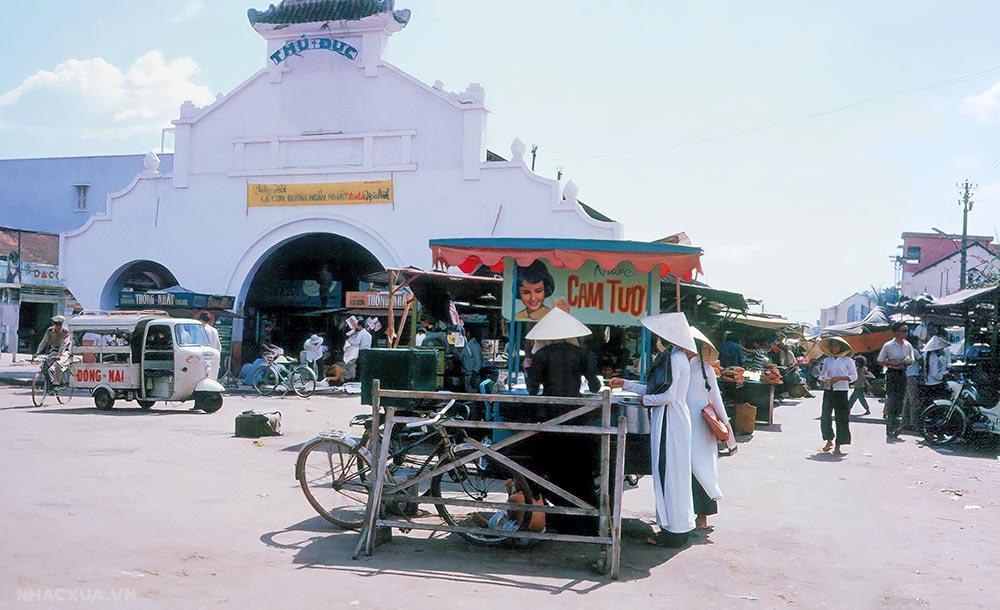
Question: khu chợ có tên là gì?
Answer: khu chợ có tên là thủ đức